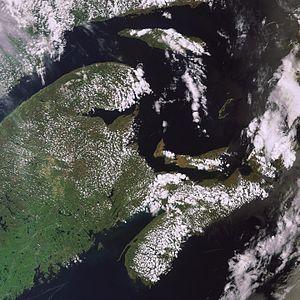
L'isthme de Chignectou est un isthme se trouvant entre les provinces canadiennes du Nouveau-Brunswick et de la Nouvelle-Écosse et reliant la partie continentale de la Nouvelle-Écosse à l'Amérique du Nord. L'isthme sépare la baie de Chignectou, sous-bassin de la baie de Fundy, de la baie Verte donnant dans le détroit de Northumberland. L'isthme s'étend de son point nord situé à proximité de Tidnish à sa limite sud près d'Amherst. À son point le plus étroit il mesure 24 km de large. Il a autrefois joué un rôle de frontière important pour délimiter les territoires de la Nouvelle-France et de la Nouvelle-Angleterre.